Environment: real
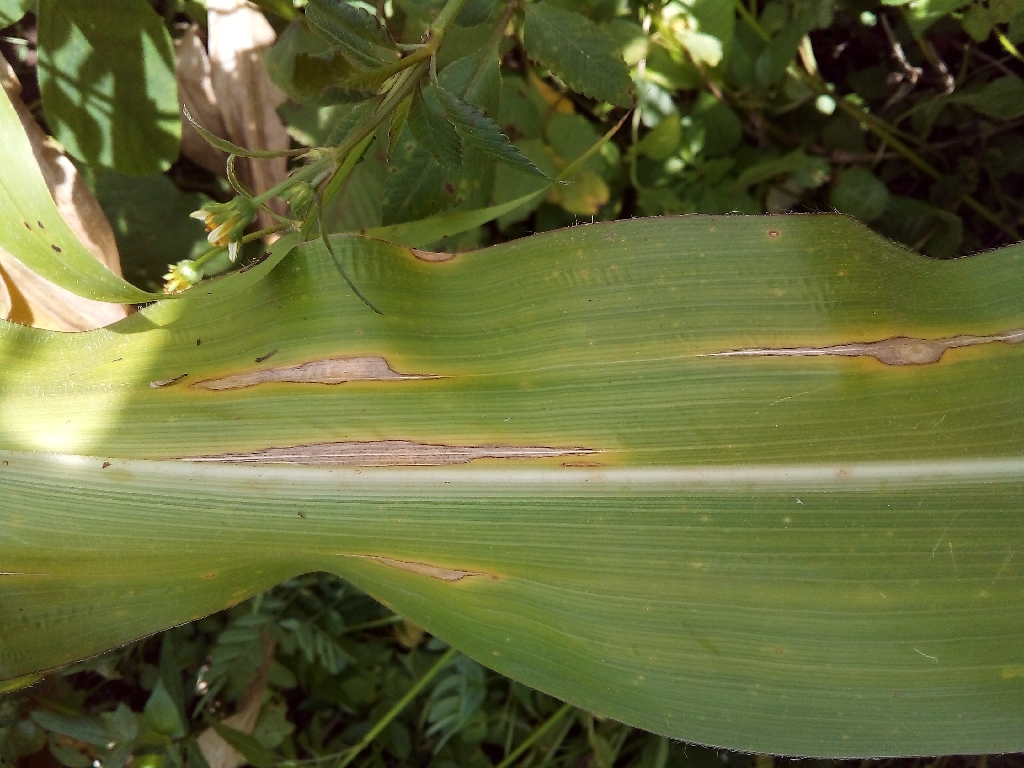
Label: northern_corn_leaf_blight